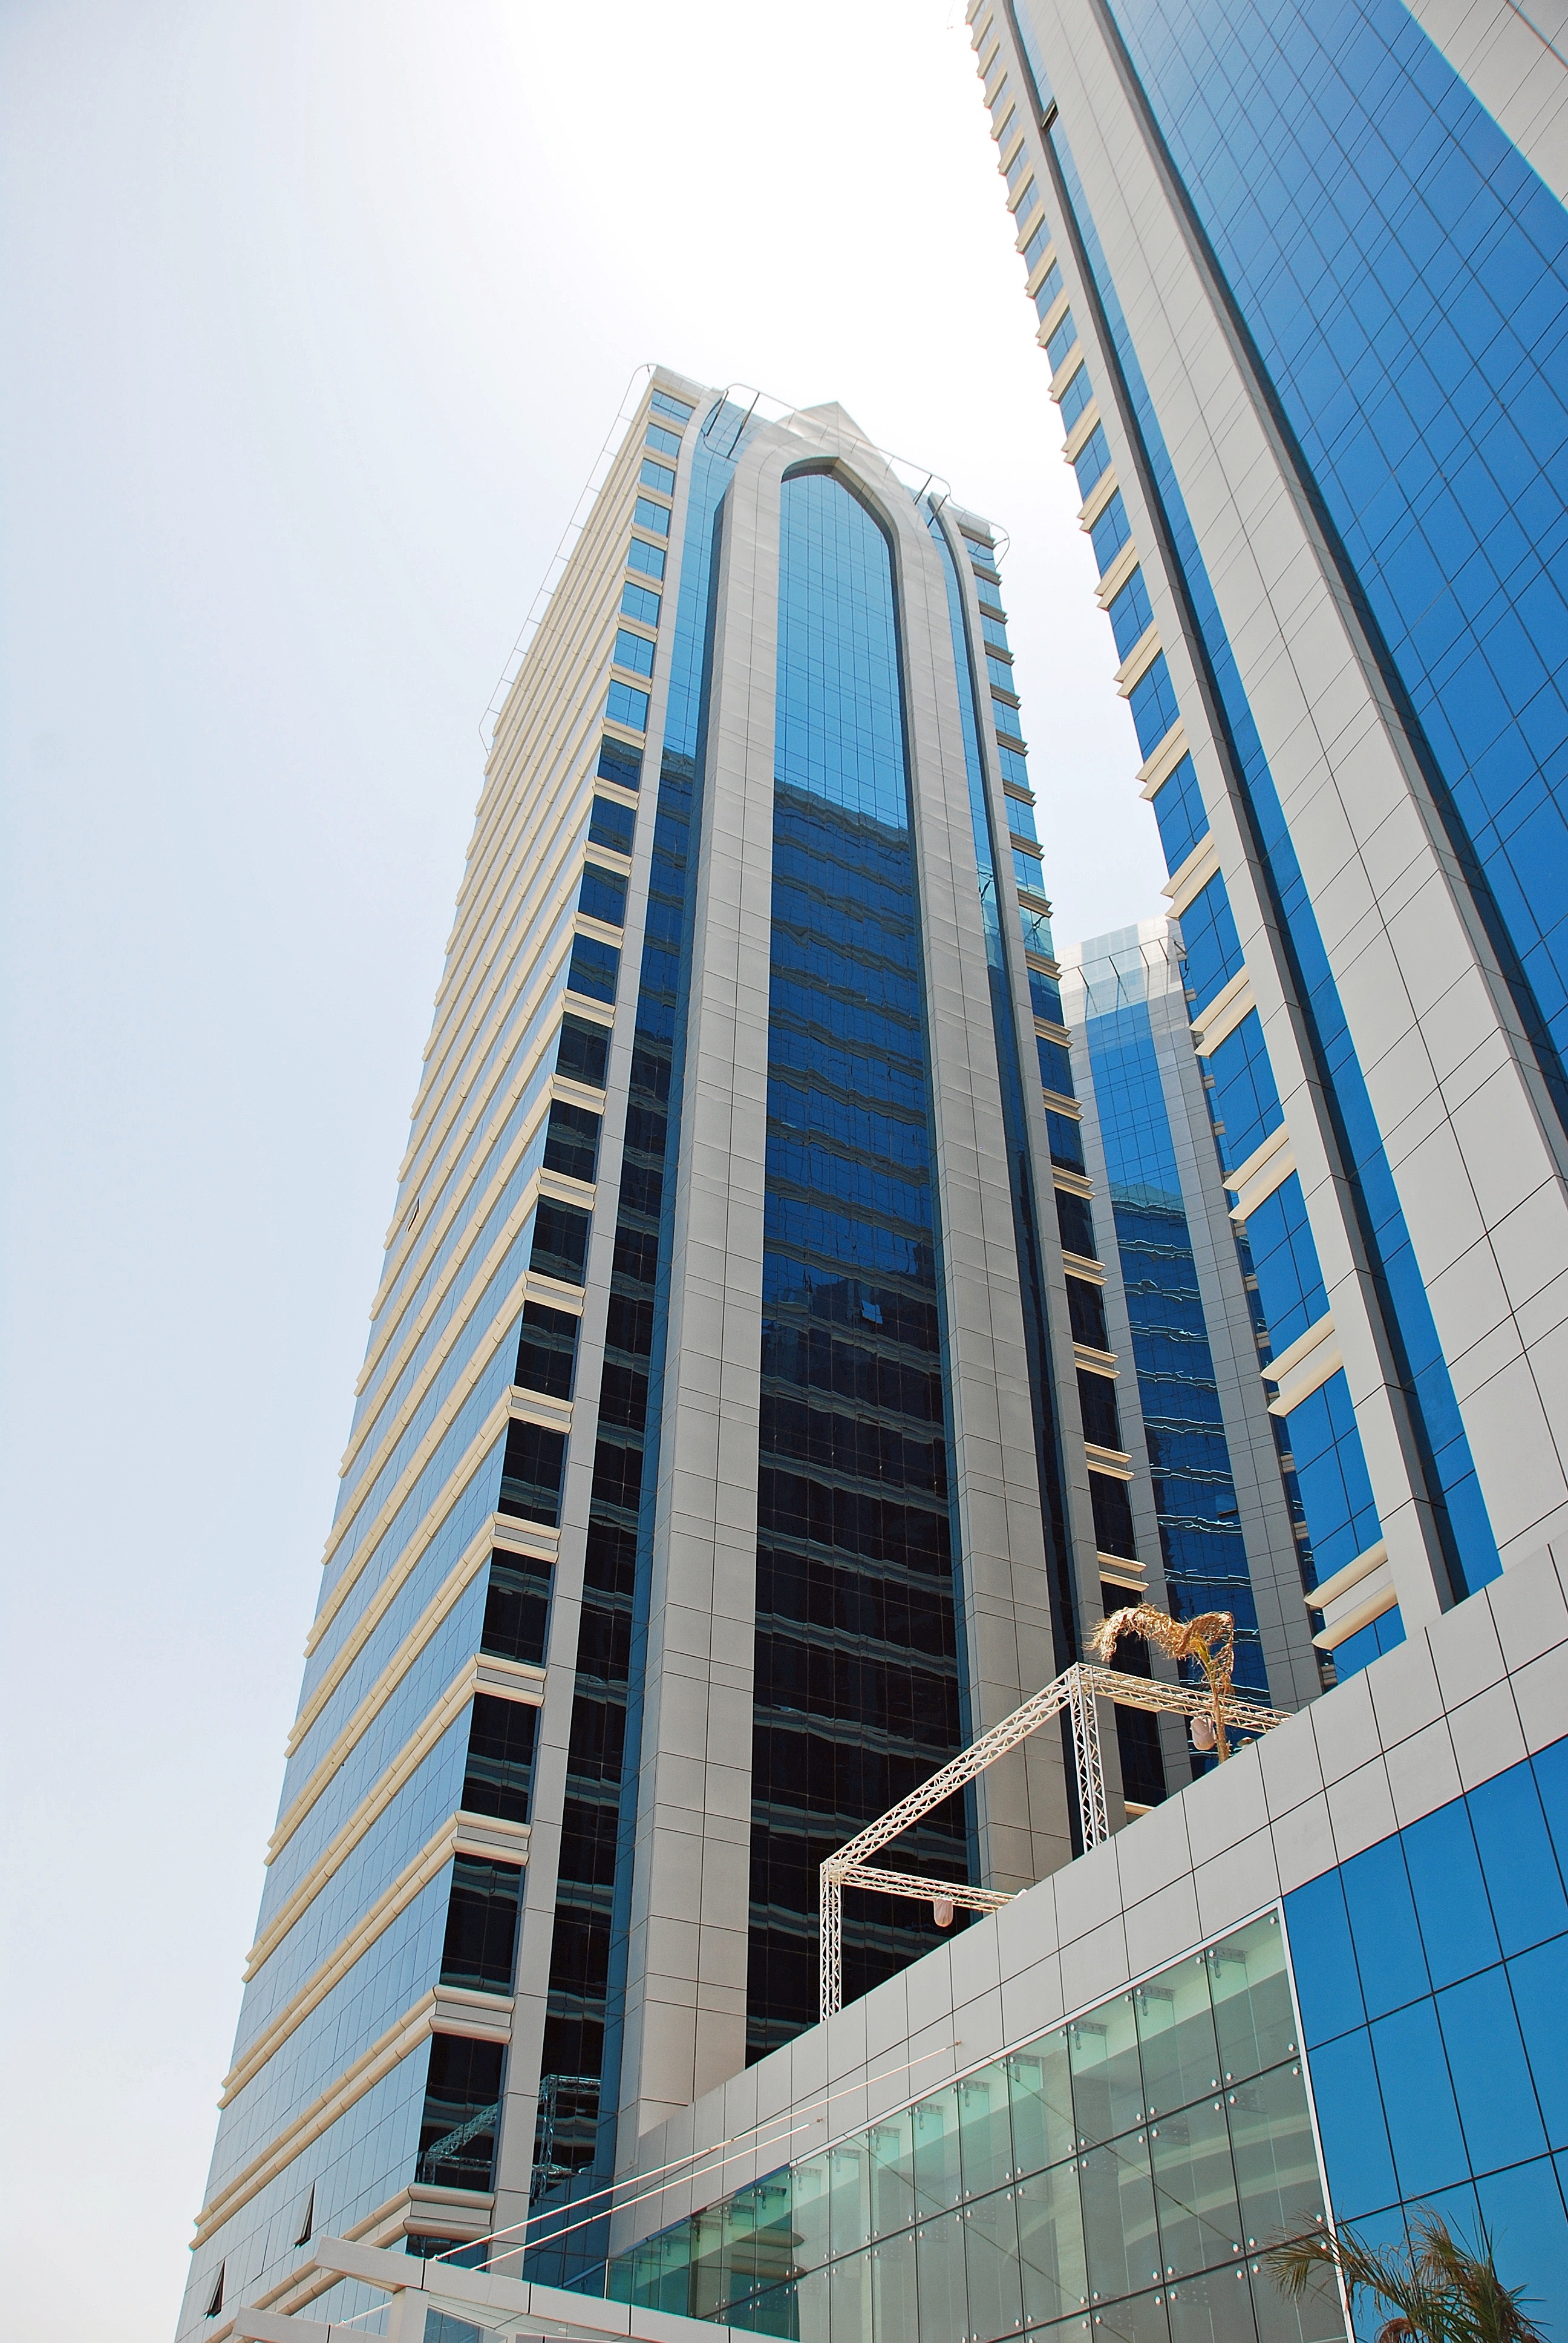
architecture, building, city, skyscraper, downtown, tower, landmark, facade, blue, modern, office building, tower block, modern architecture, luxury, hotel, commercial building, headquarters, metropolis, condominium, neighbourhood, glass front, glass facade, urban area, metropolitan area